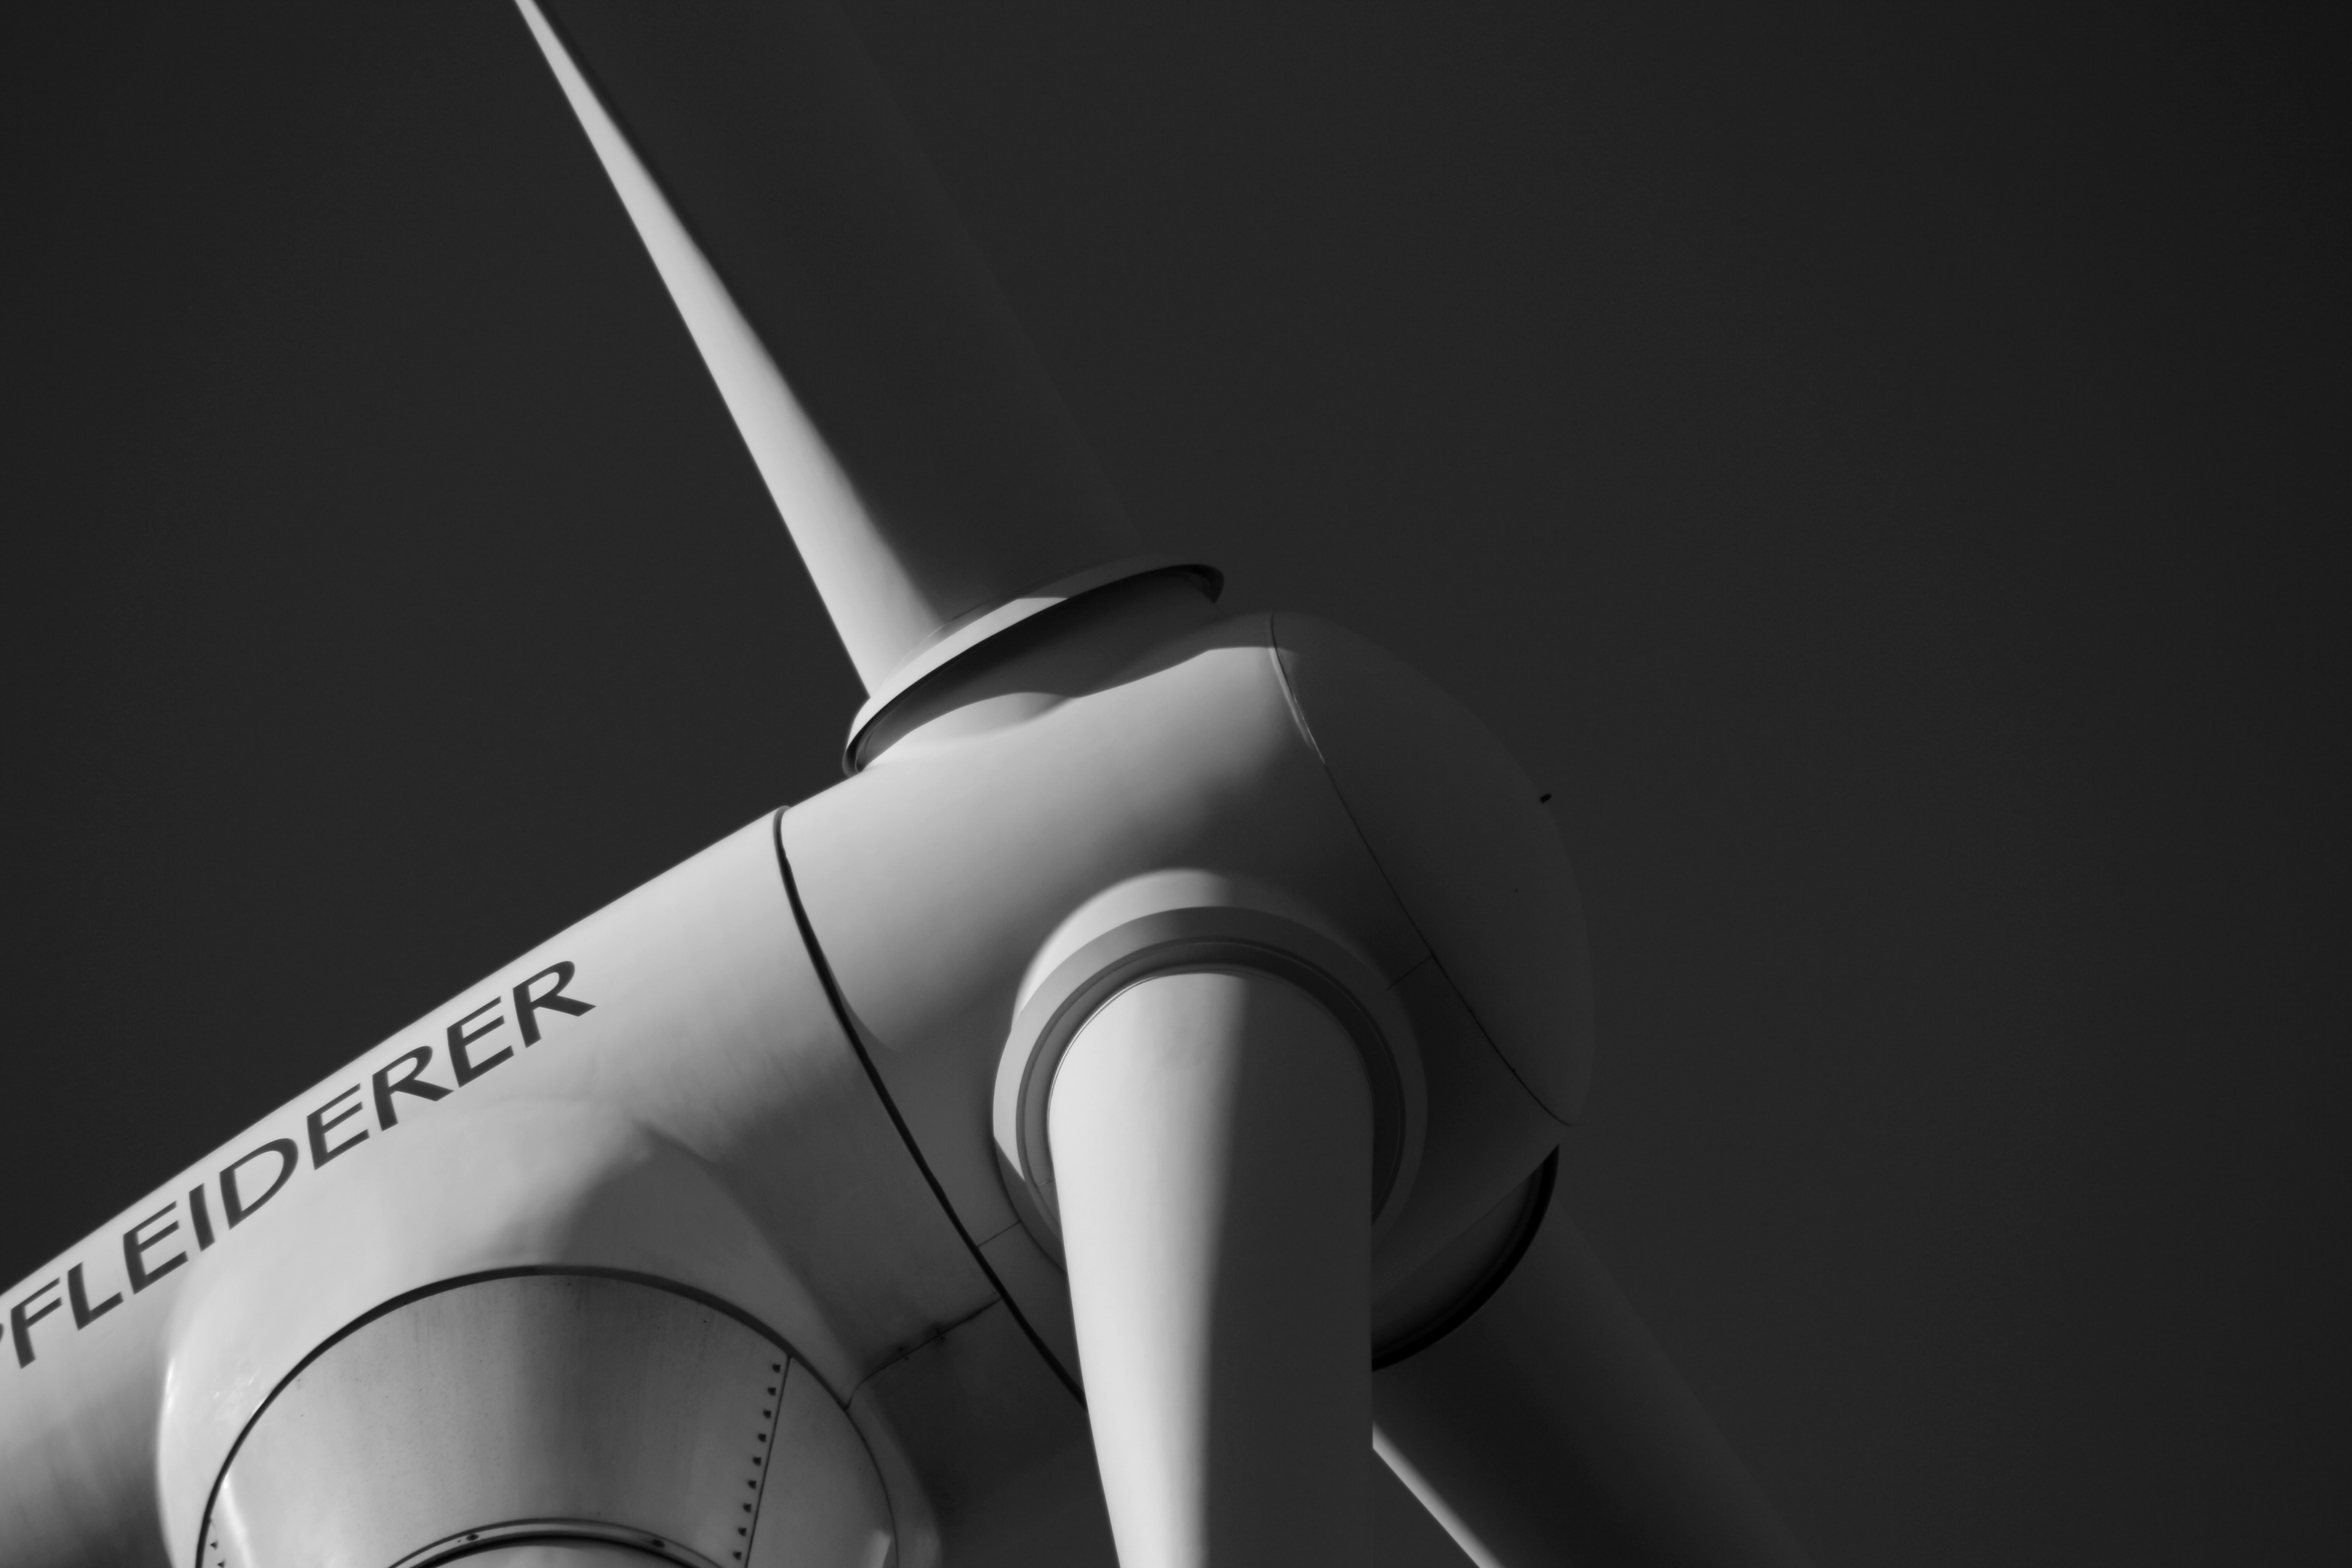
black and white, sky, wheel, environment, vehicle, blue, wind turbine, monochrome, pinwheel, wind energy, energy, ecology, wind power, golf club, current, tap, rotor, power generation, wind park, environmentally friendly, energy generation, environmental technology, monochrome photography